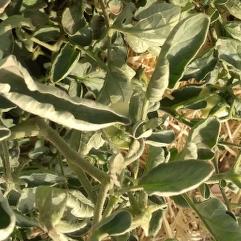
Crop: Tomato
Condition: virosis-d